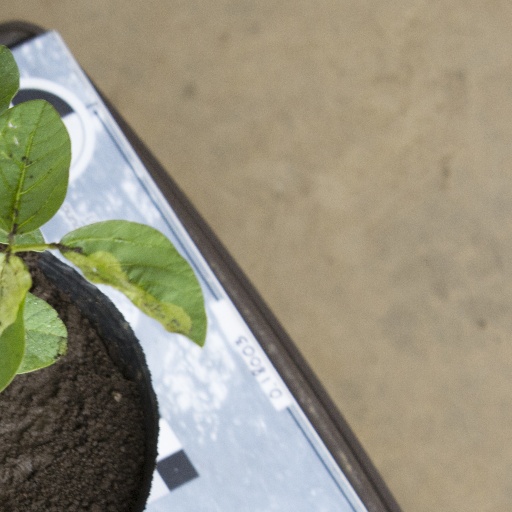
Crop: soybean